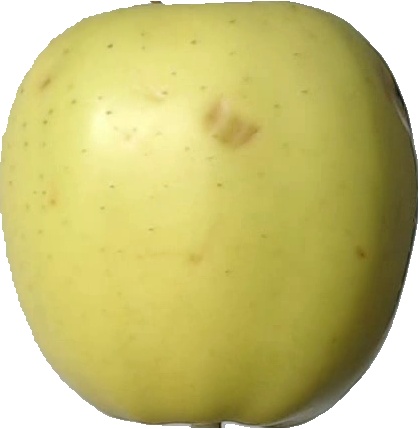
Label: apple_golden_2